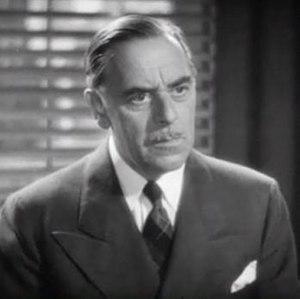
Walter Kingsford est un acteur anglais, né à Redhill le 20 septembre 1882, mort à Hollywood le 2 février 1958.